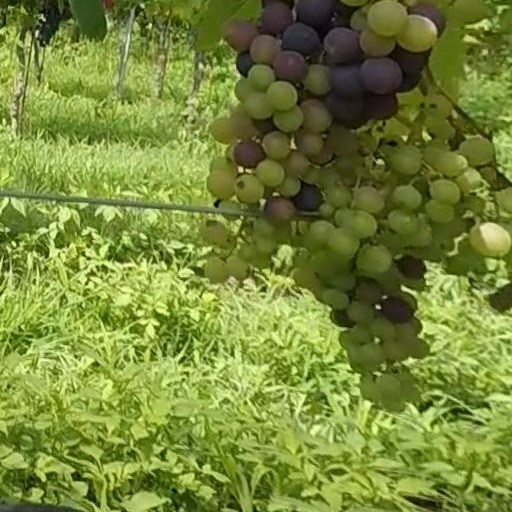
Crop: grape